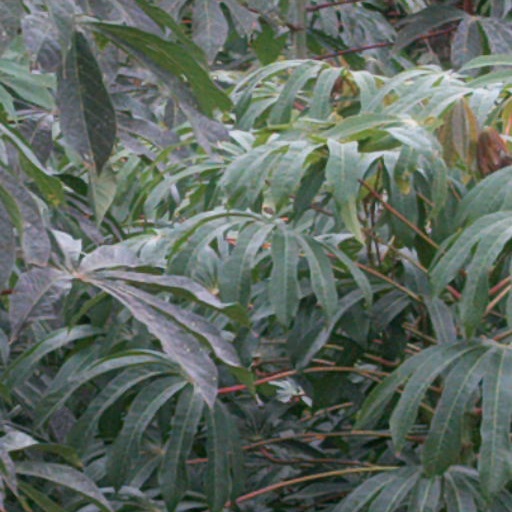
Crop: cassava